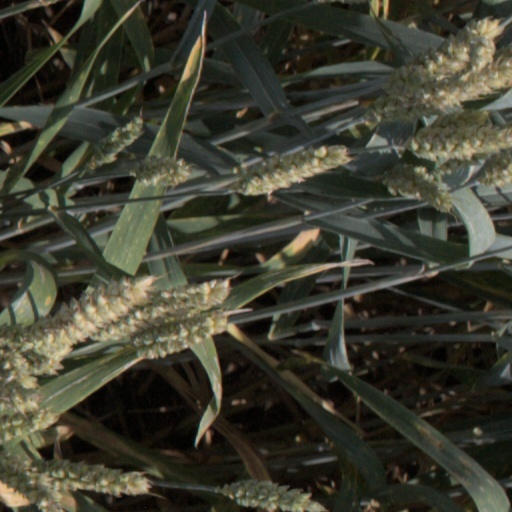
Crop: wheat